Hari Budha Magar

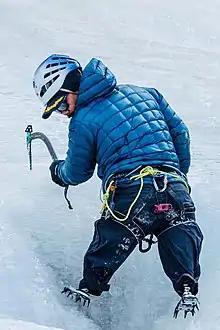
Magar ice climbing in Nepal. (Photo: Shanta Nepali)

Magar was born in 1979 in a village in the foothills of the Himalayas in Nepal. He was born in a cow-shed at an altitude of 2,500m in a remote part of Western Nepal. He grew up in Mirul, in the Rolpa District of the Himalayas in Nepal. As a child, he had to walk 45 minutes each day to go to school and back, barefoot; at school, there were no pens or paper so he learnt to write with chalk stone on a wooden plank. He was forced to get married at the age of 11. During his teenage years, he was surrounded by the Nepalese Civil War where more than 17,000 people were killed over a period of 10 years.